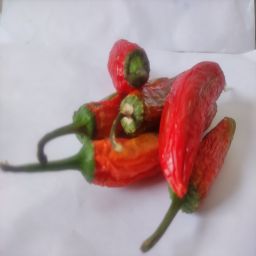
Crop: New Mexico Green Chile
Quality: Old